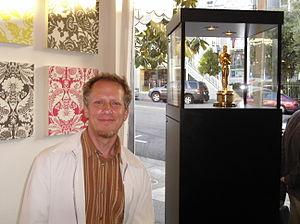
Robert P. Epstein, plus connu comme Rob Epstein, est un réalisateur de cinéma américain, né le 6 avril 1955 au New Jersey.